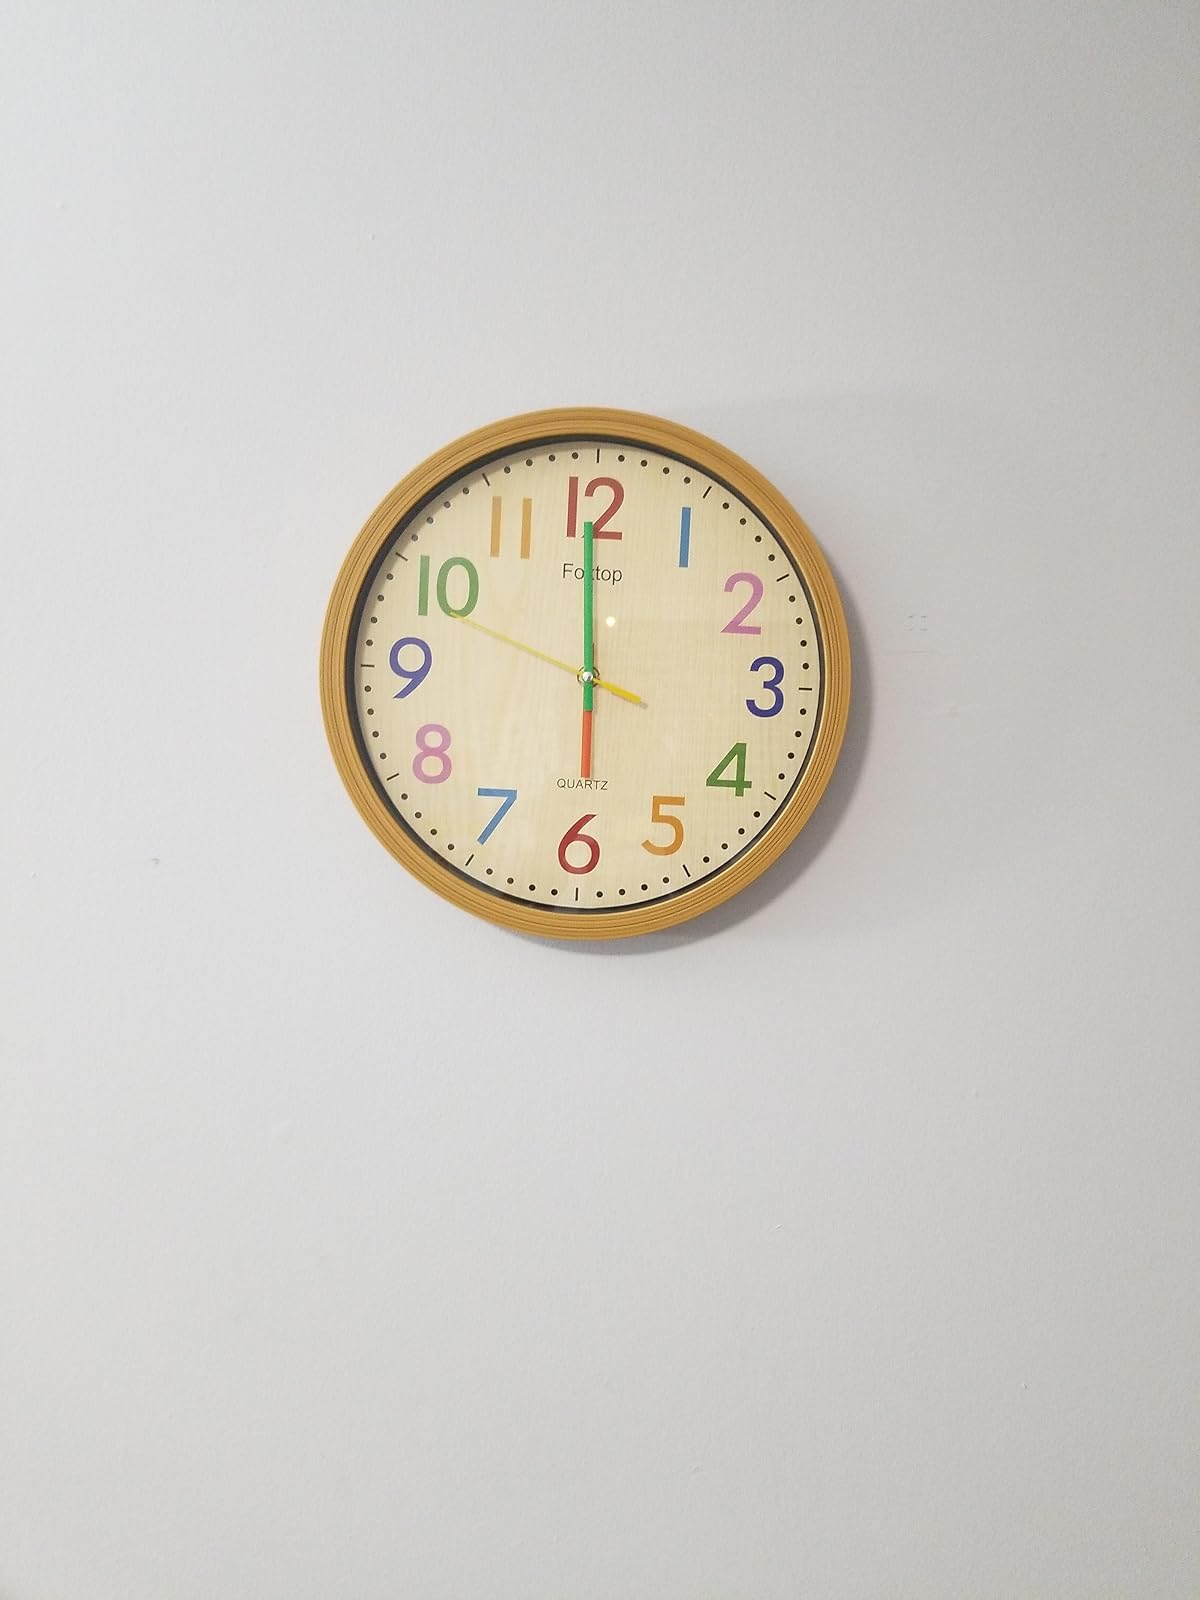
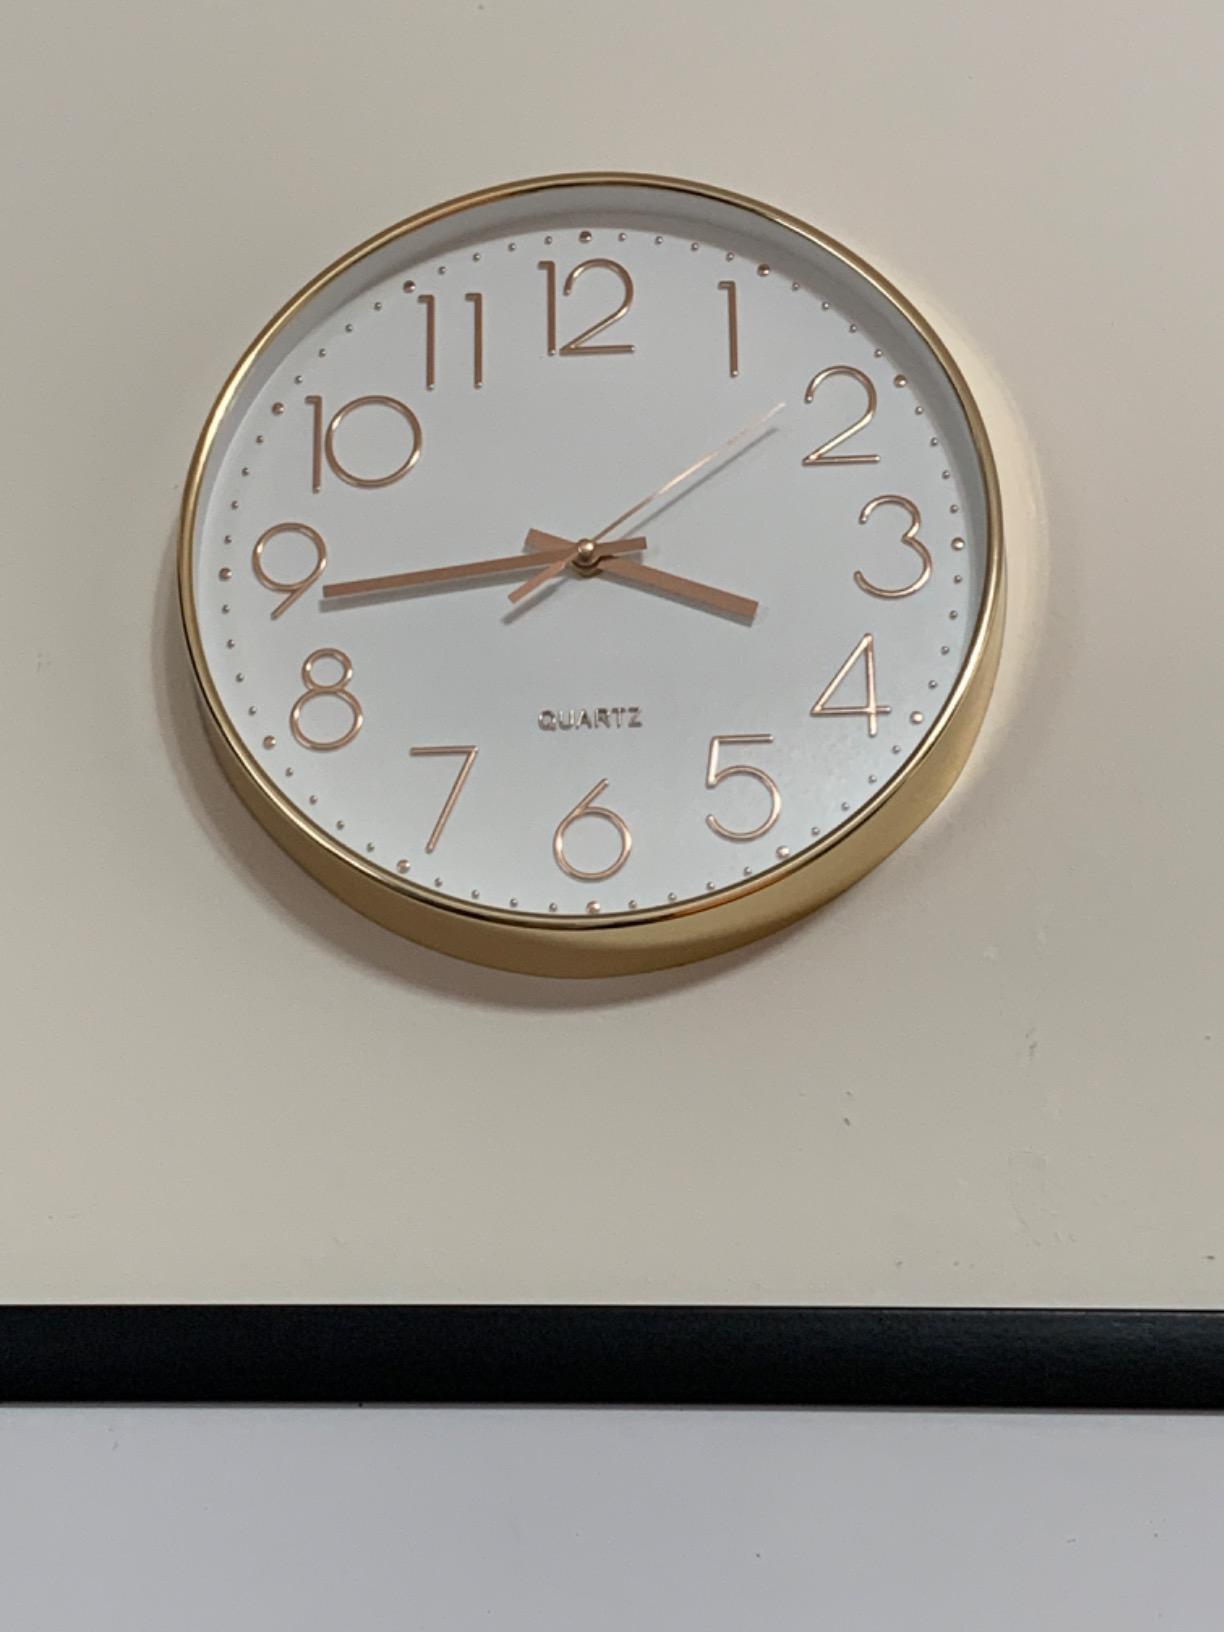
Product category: clock
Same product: no